Gunnison River

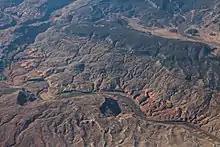
An aerial photograph of Gunnison River, November 2014

The river flows east to west and has a drainage area of according to the USGS. The drainage basin of the Gunnison collects water from different habitats, such as forests and alpine meadows, located along the Continental Divide. As the river flows westward, it carves through the San Juan Mountains. It flows into the Colorado River at Grand Junction.